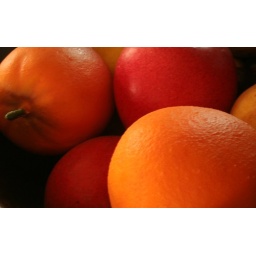
Taken in my kitchen with fake apples and oranges in a antique pottery bowel.